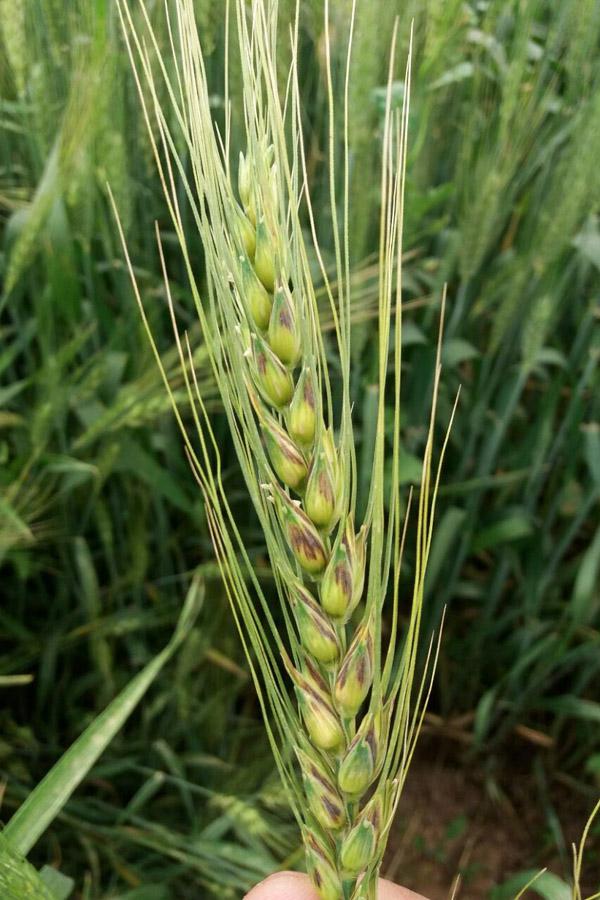
Plant: Wheat
Disease: wheat bacterial leaf streak (black chaff)